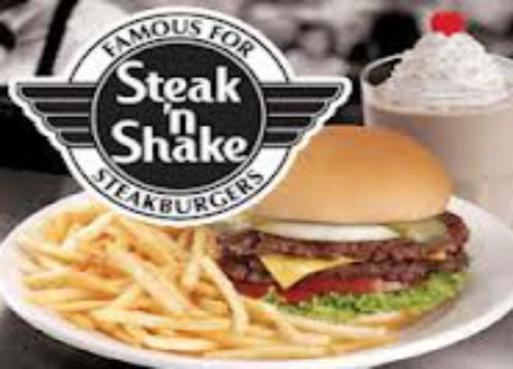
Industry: Food